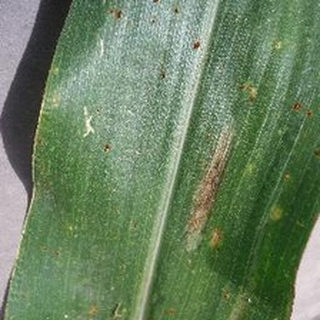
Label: corn_northern_leaf_blight